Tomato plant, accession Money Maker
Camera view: bottom (45 deg); turntable rotation: 30 degrees
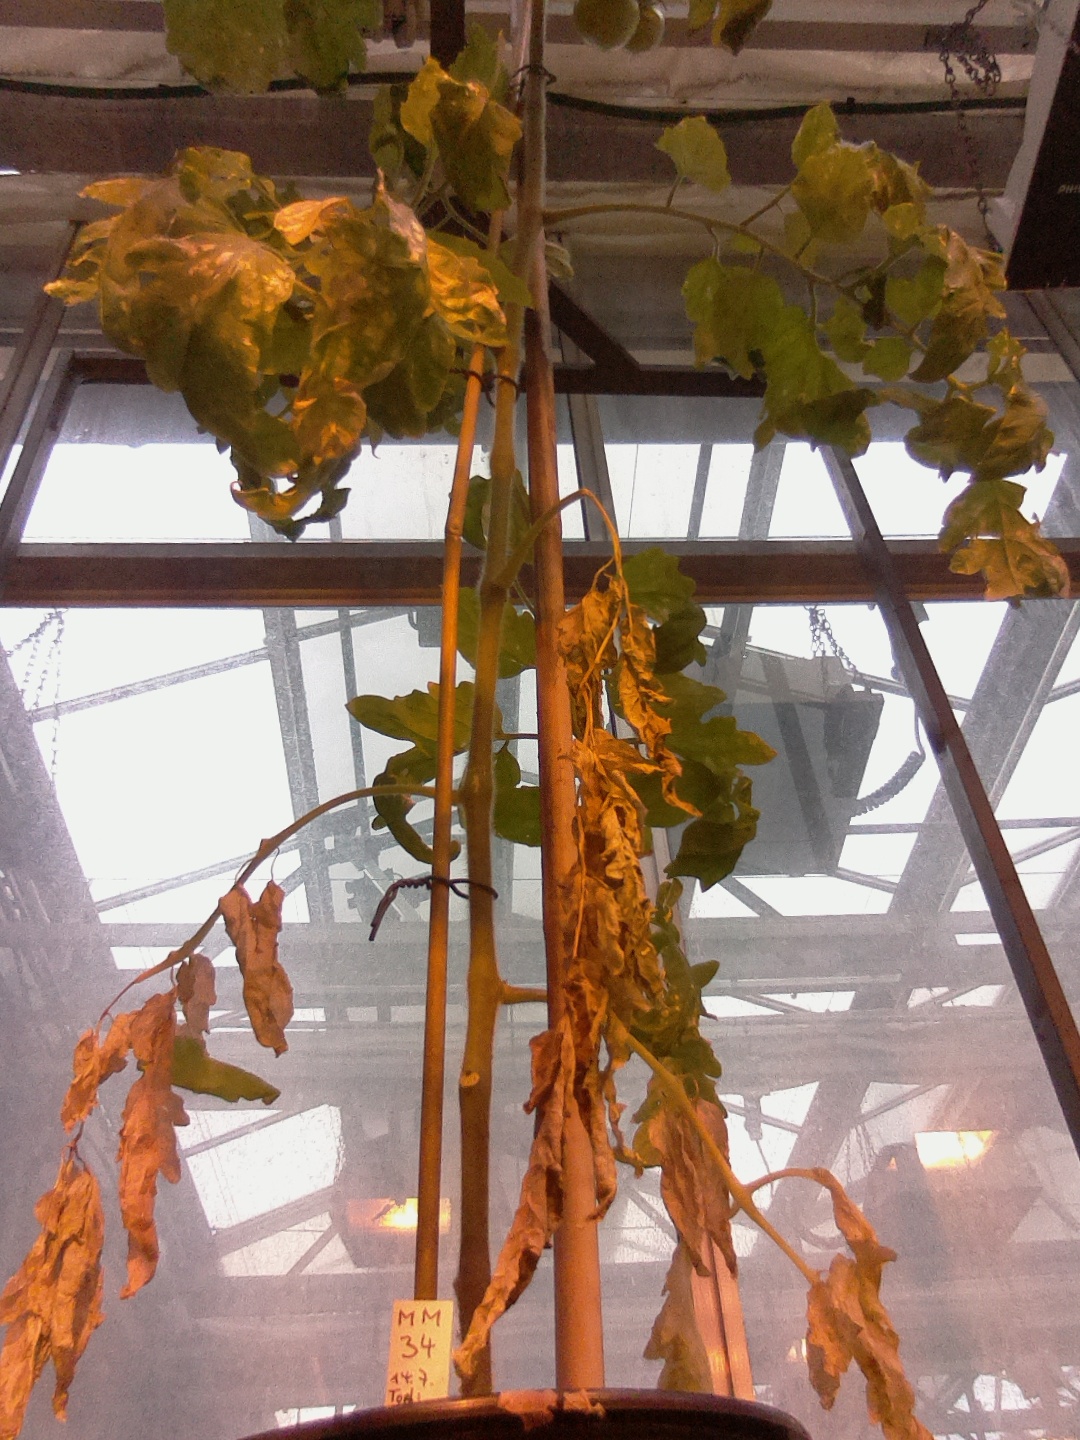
BBCH growth stage 77: 70%-80% of final fruit size